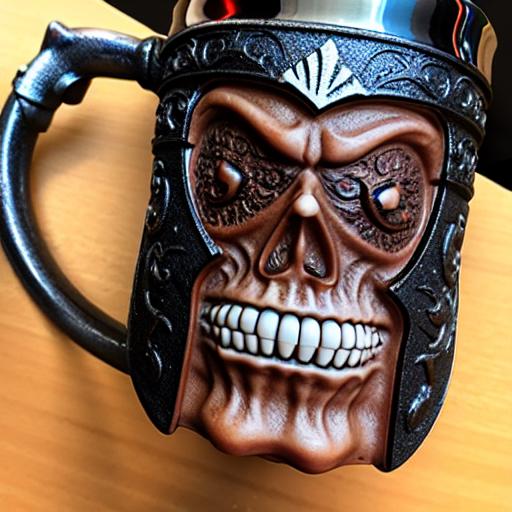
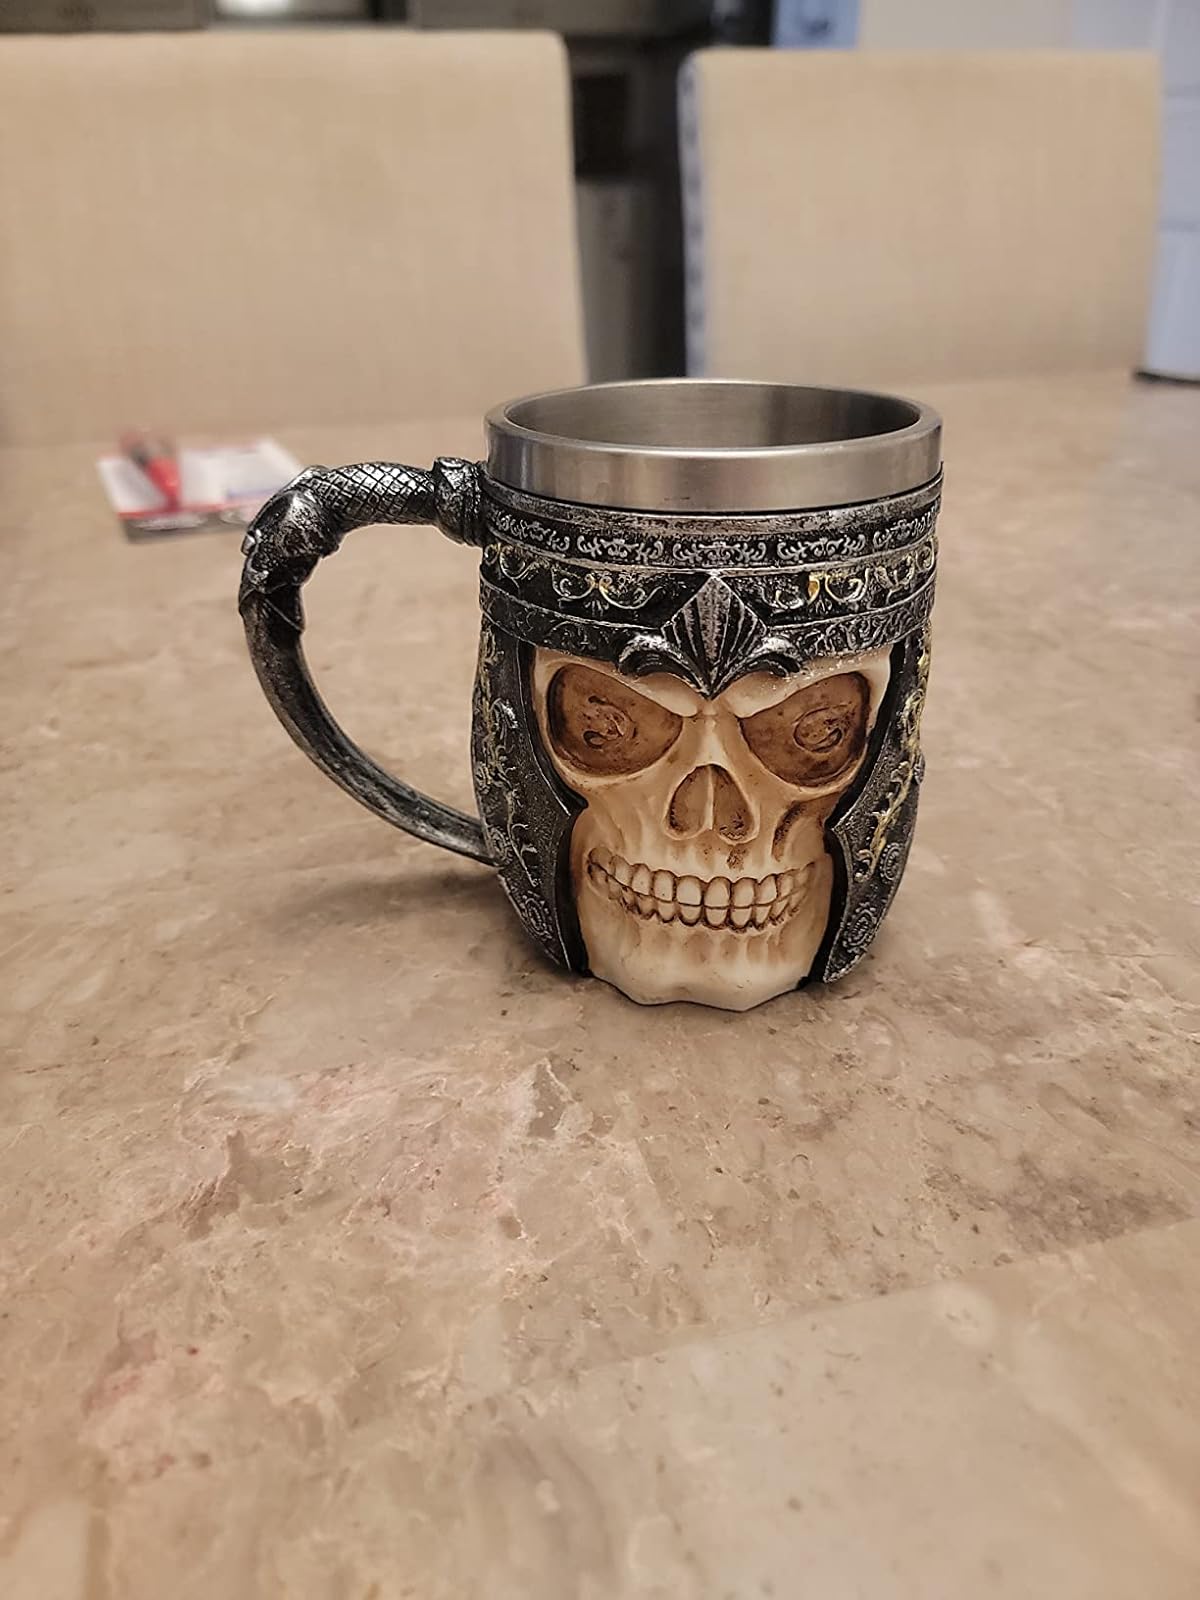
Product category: items_mug
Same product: no